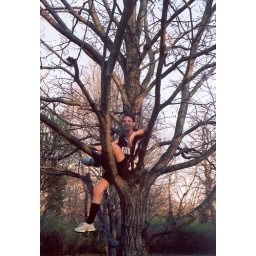
girl in a tree